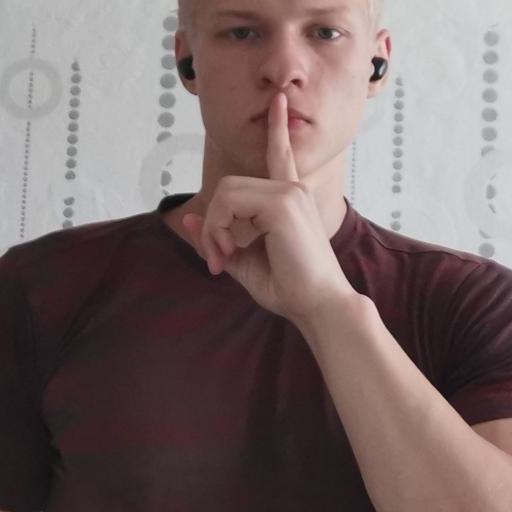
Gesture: mute